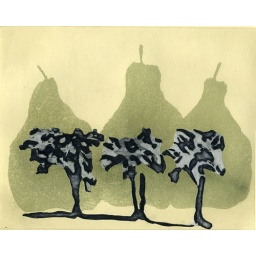
Based off an Italian fairy tale: the girl on the quest finds safe shelter in pear trees